Évêques-de-Trois-Rivières Mausoleum

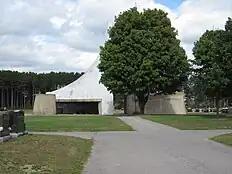
Mausoleum seen from the main axis of the cemetery.

The Evêques-de-Trois-Rivières mausoleum is located in the center of the Saint-Michel cemetery in Trois-Rivières. Its installation here is no accident, for the 1962 cemetery plans by landscape architects Benoît Bégin and Georges Daudelin foresaw a chapel in this location. It is set in a large open space offering multiple views of the mausoleum across the cemetery. The main view remains the main axis of the cemetery from the entrance. Architect Jean-Claude Leclerc exploited this perspective by creating a gap in the monument, allowing the cemetery's calvary to be seen from the entrance.